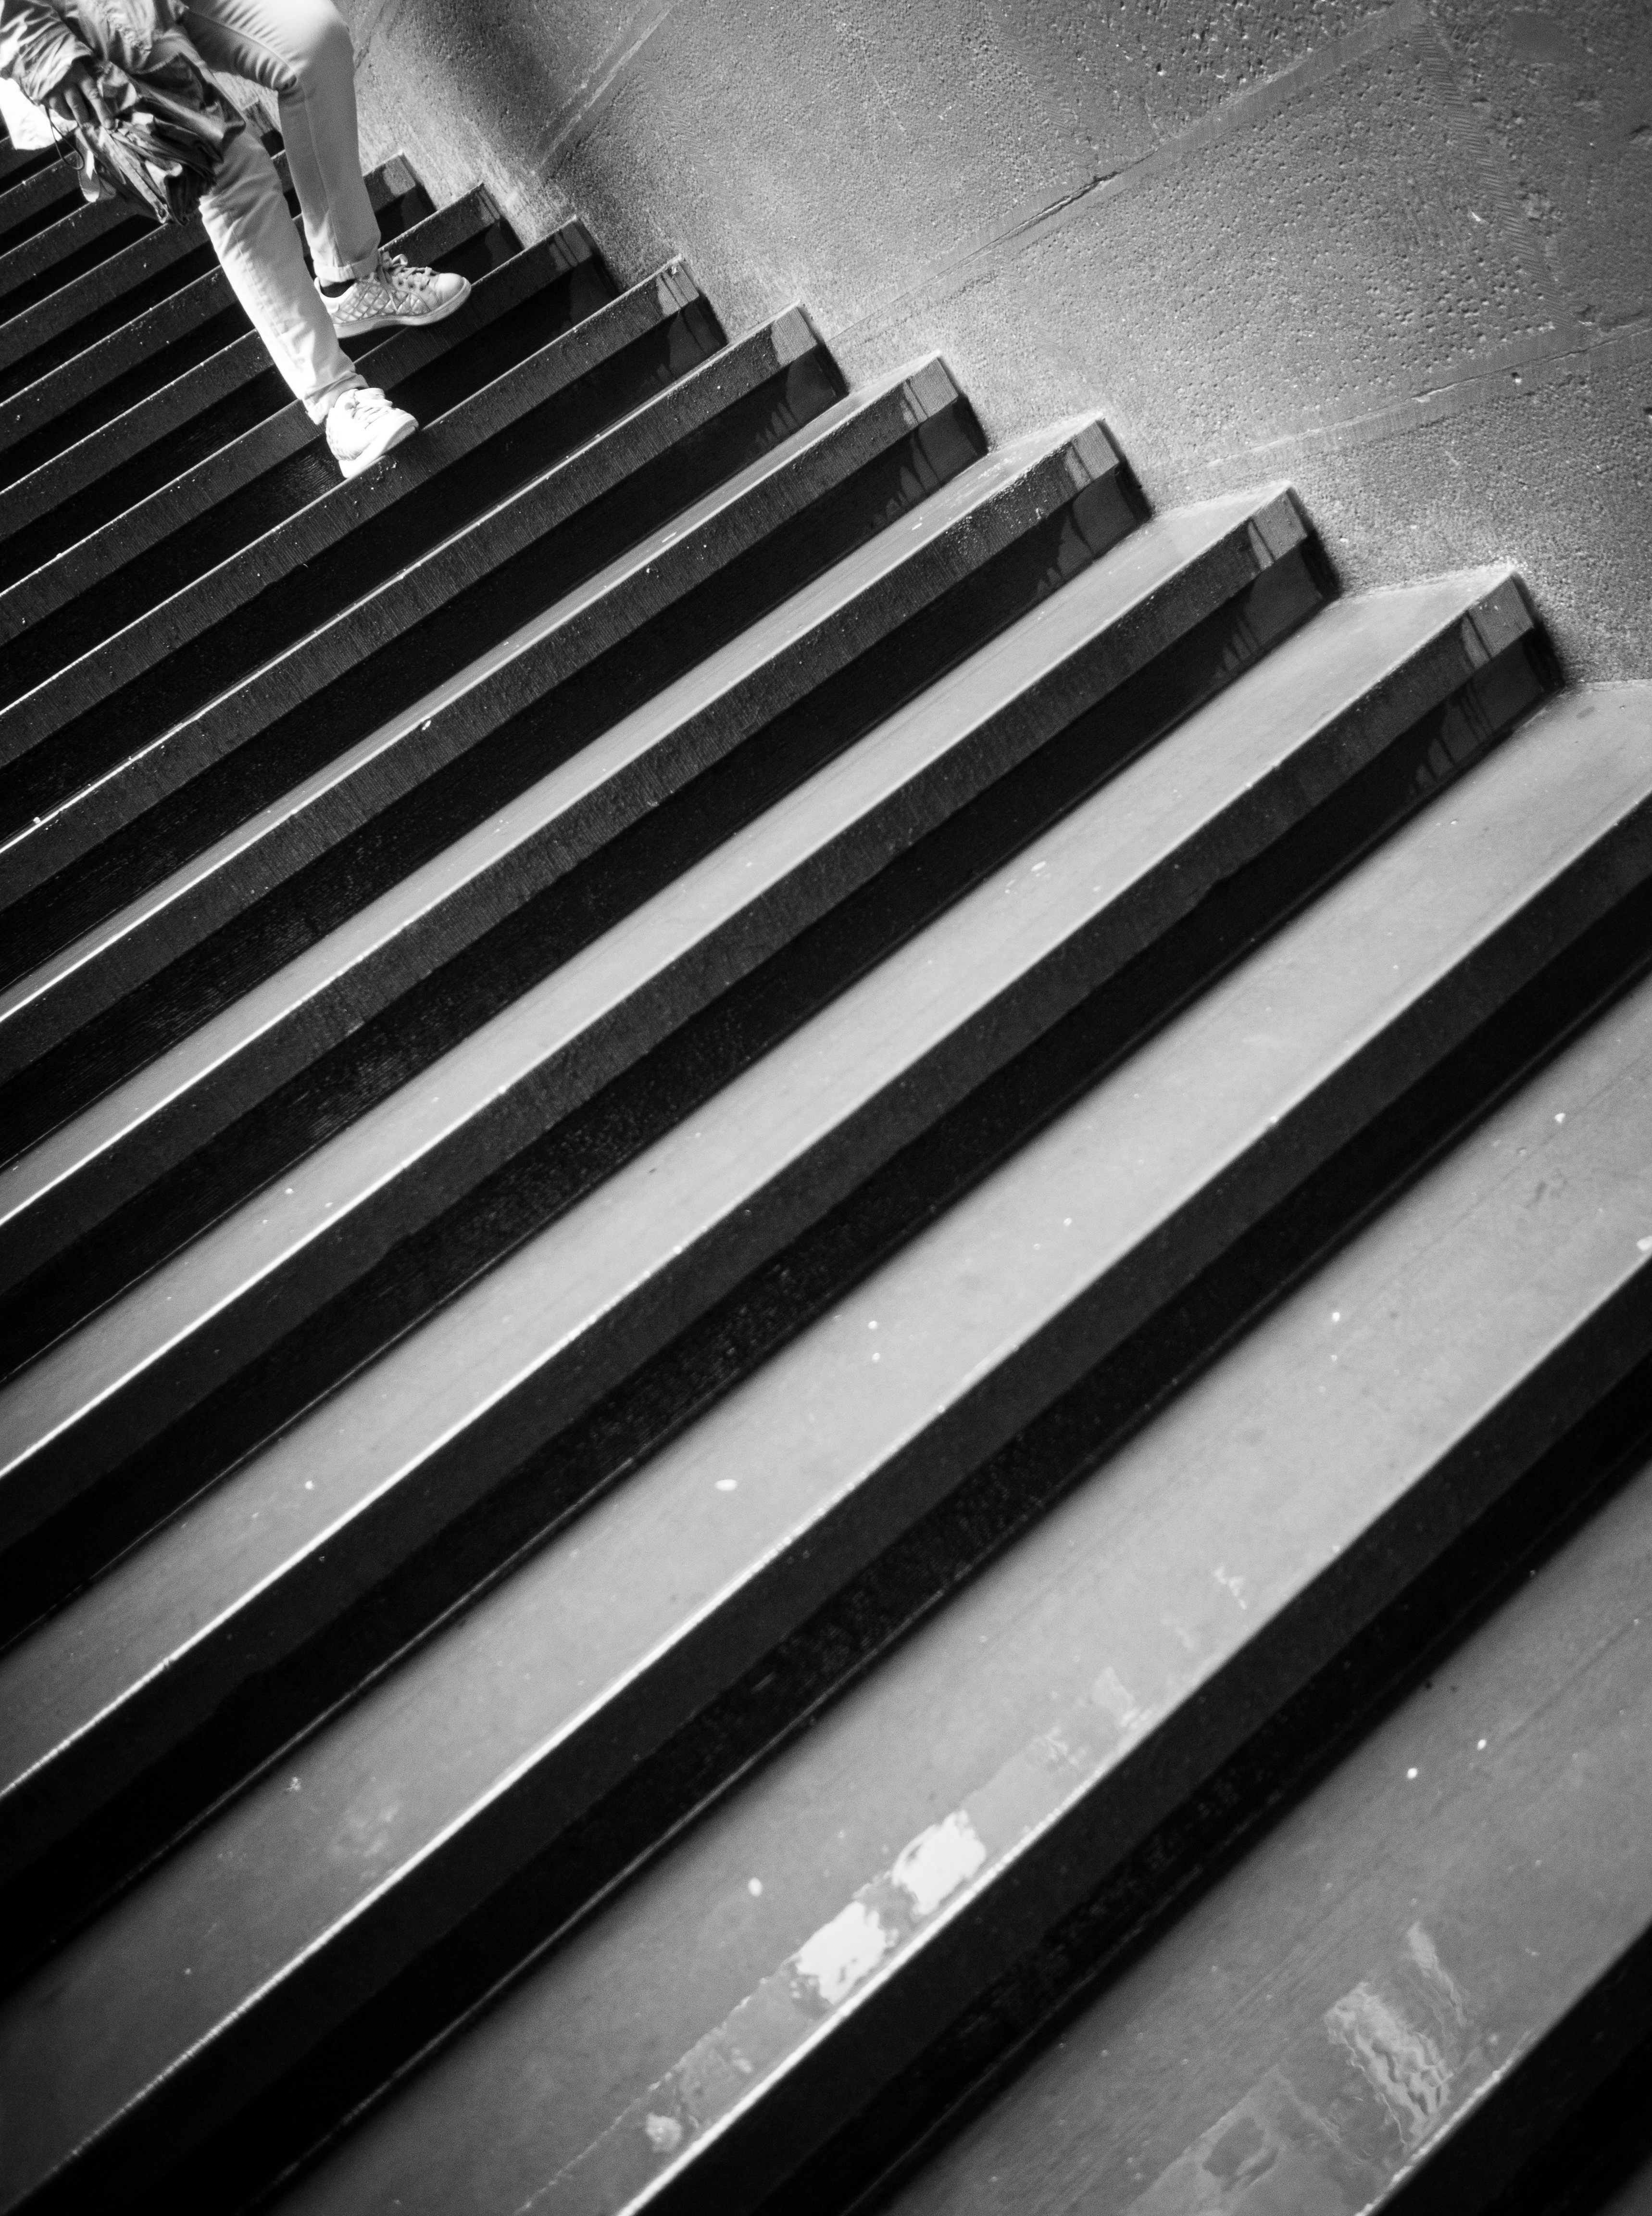
wing, black and white, white, street, photography, ebook, line, training, black, monochrome, streetphotography, flickr, thomas, video, olympus, omd, fuji, shape, leica, monochrom, leuthard, hcb, thomasleuthard, monochrome photography, automotive exterior